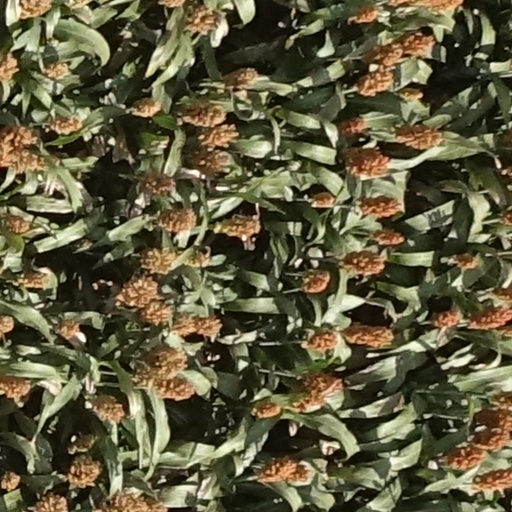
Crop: sorghum